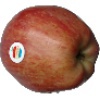
Label: Apple Red 1